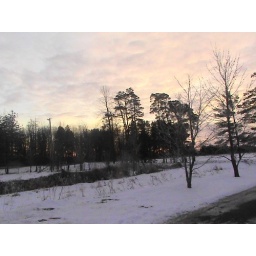
Snow on the ground and clouds in the southeast sky